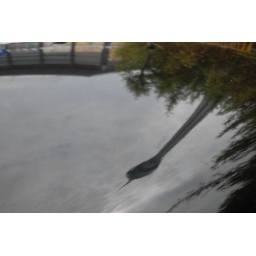
tower in black roof